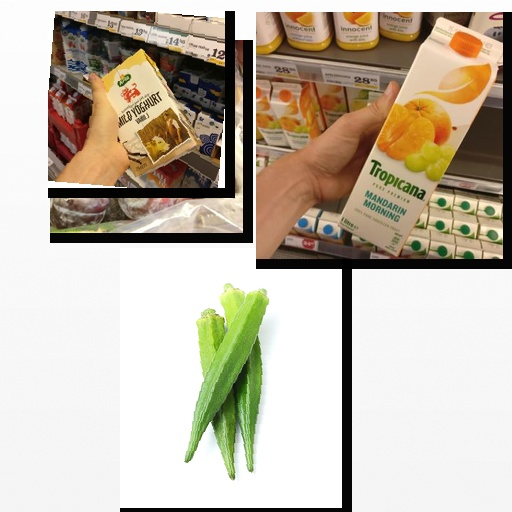
Food items: vanilla_yogurt, plum, mandarin_juice, okra